Wilhelm Haller

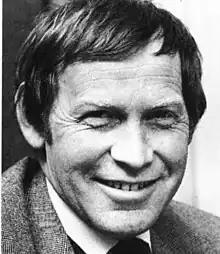
Portrait of Wilhelm Willi

As an apprentice with Messrs Hengstler, a German manufacturer of electromechanical counters, Haller became aware that the fixed concepts in organizations could not live up to the needs of the developments in the working world.